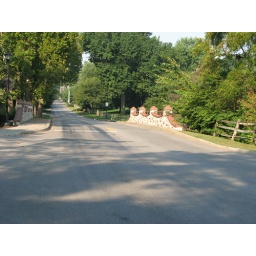
Looking west at a brick &amp;amp; stone bridge over Brush Creek at 63rd Street and Indian Ln in Mission Hills